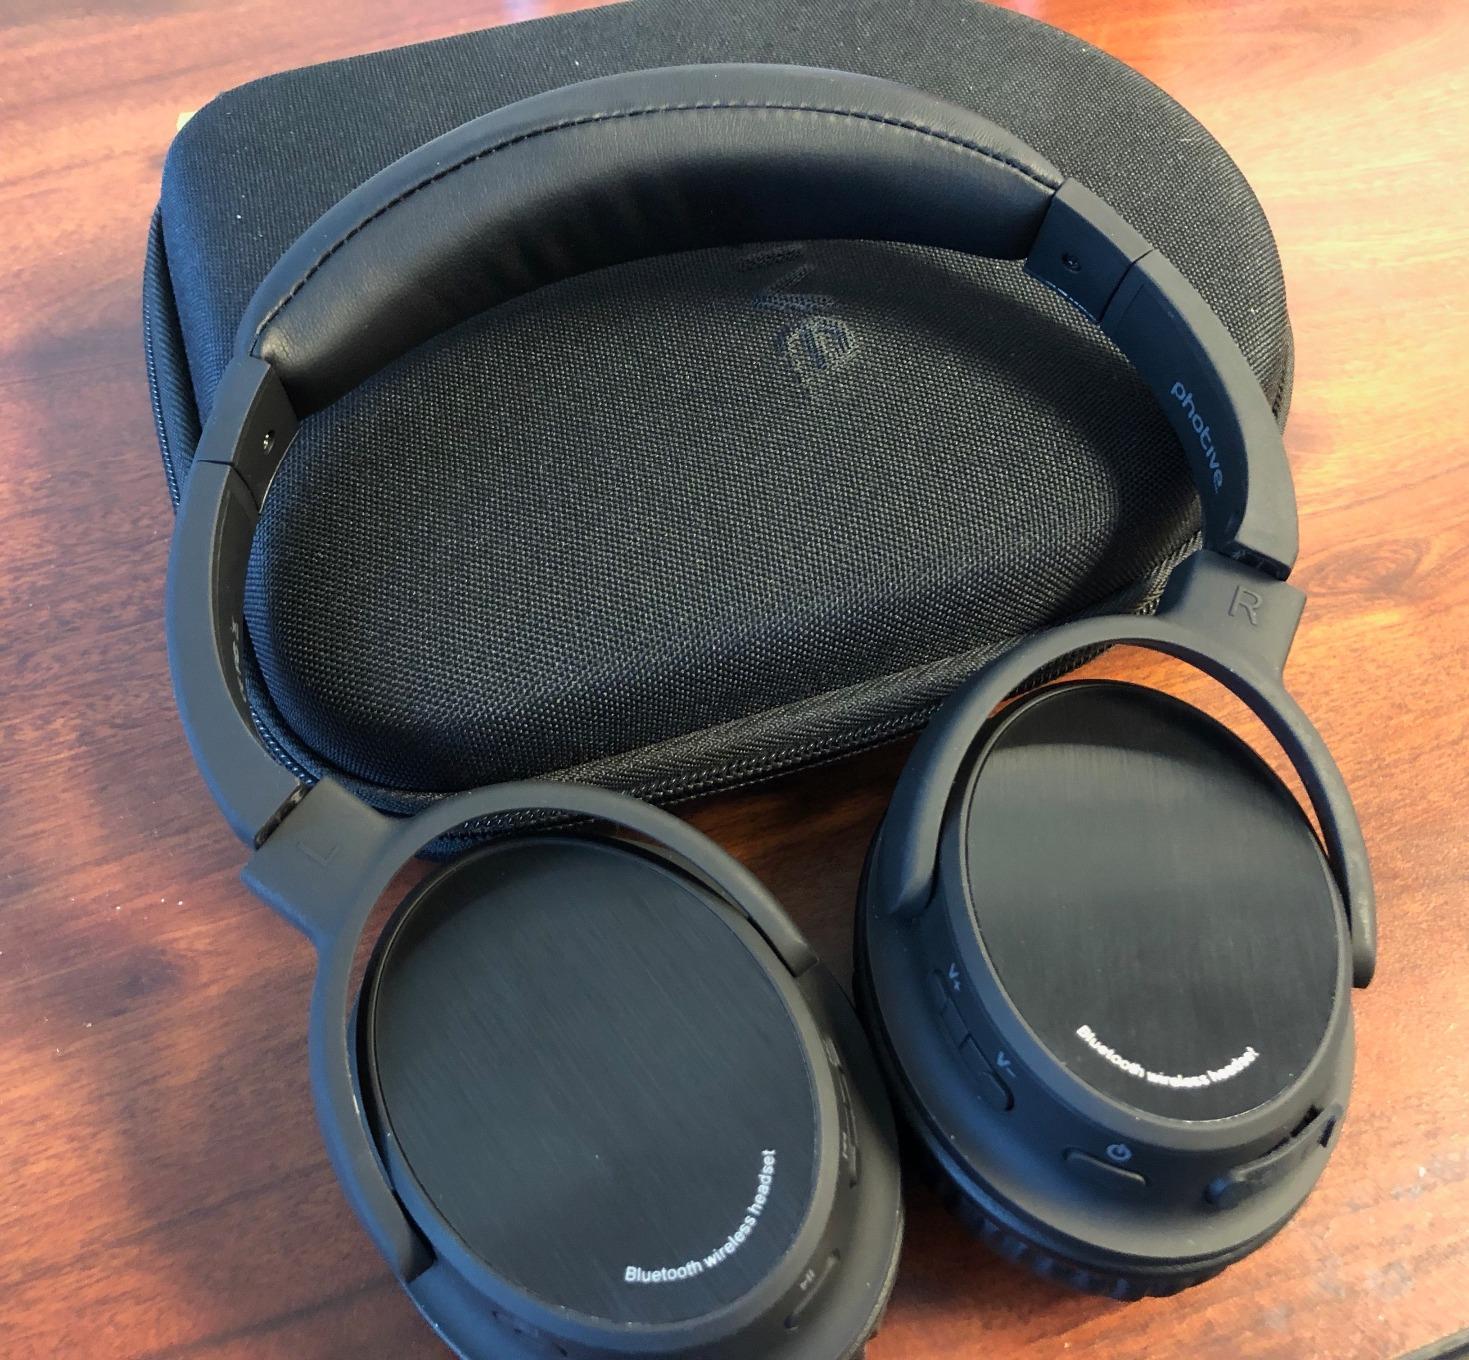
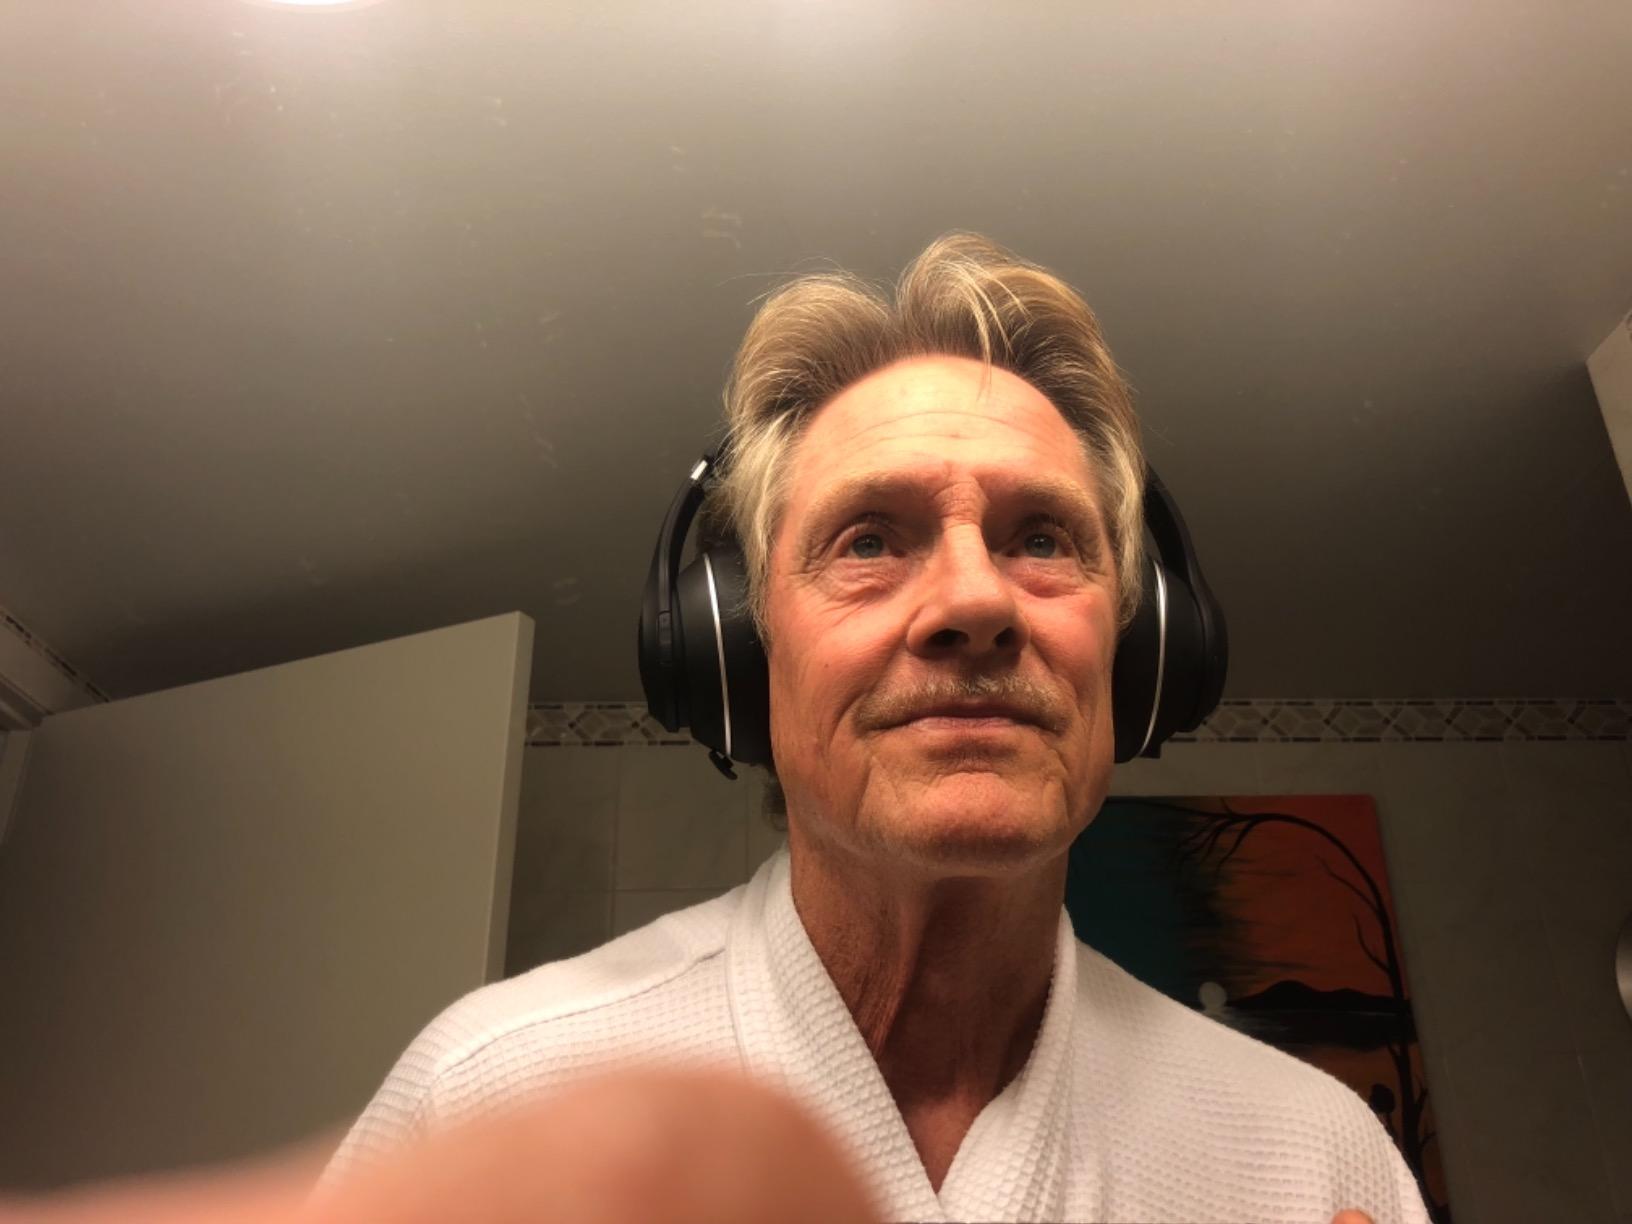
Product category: headphones
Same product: no